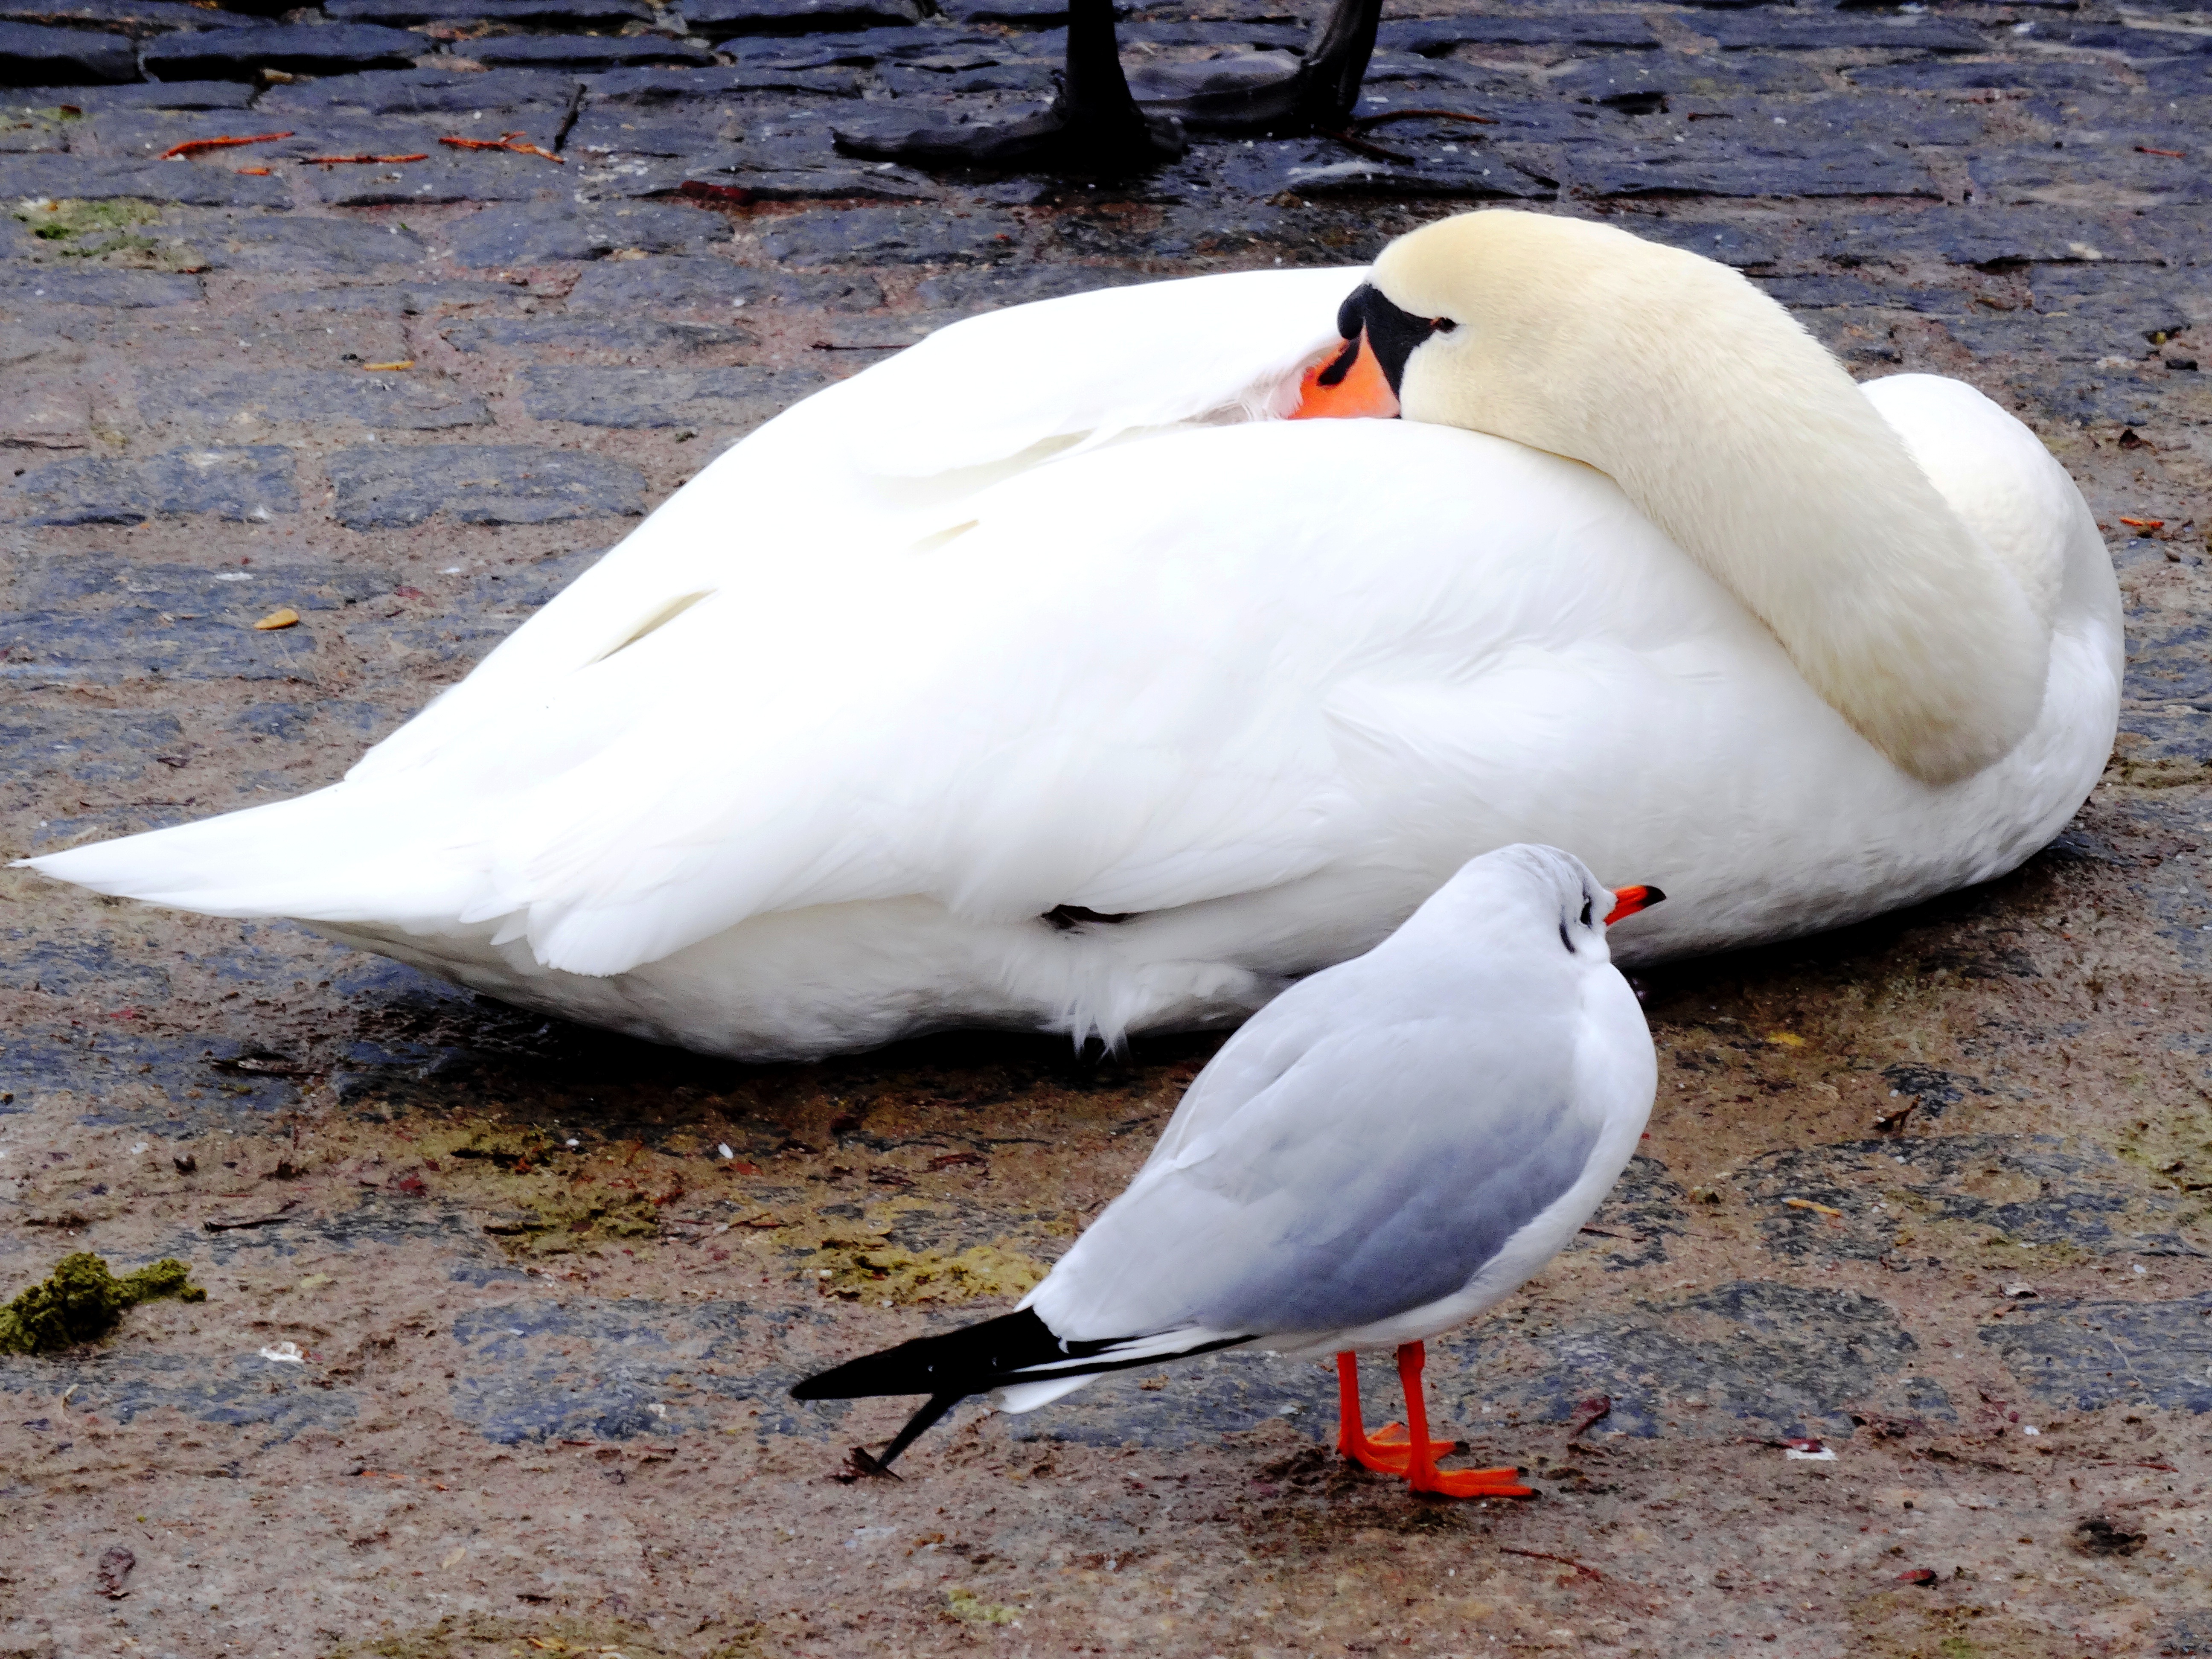
bird, wing, seagull, wildlife, beak, close, fauna, swan, bank, duck, vertebrate, waterfowl, water bird, ducks geese and swans